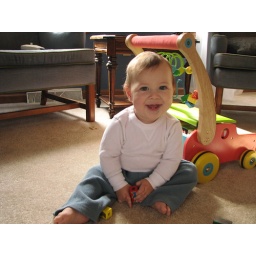
happy boy all in thermals. made the pants from an old shirt